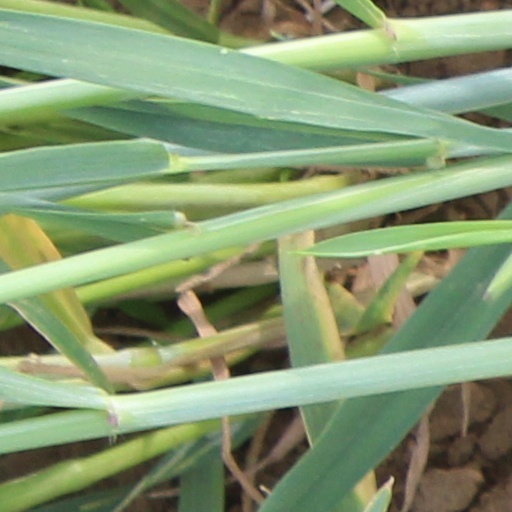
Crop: wheat